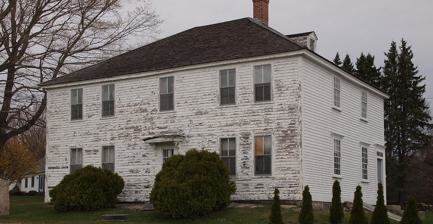
Building: Raymond-Bradford Homestead
Country: United States of America
Year built: 1710
Historic house in Connecticut, United States United States historic place Raymond-Bradford Homestead U.S. National Register of Historic Places Show map of Connecticut Show map of the United States Location Raymond Hill Rd., Montville, Connecticut Coordinates 41°29′0″N 72°9′43″W / 41.48333°N 72.16194°W / 41.48333; -72.16194 Area 3.7 acres (1.5 ha) Built c. 1710 ( 1710 ) Architectural style Georgian NRHP reference No. 82004372 Added to NRHP April 16, 1982 The Raymond-Bradford Homestead is a historic house on Raymond Hill Road in Montville , Connecticut .  Built about 1710, it is notable for its history of alteration, dating into the late 19th century, its construction by a woman, Mercy Sands Raymond, in the colonial period, and its continuous ownership by a single family line.  The house was listed on the National Register of Historic Places on April 16, 1982. Description and history The Raymond-Bradford Homestead is located in a rural setting of central Montville at 999 Raymond Hill Rd, at the northern terminus of Oakdale Road. Connecticut Route 163 passes to the west and south.  It is a 2 + 1 ⁄ 2 -story wood-frame structure, five bays wide, with a hip roof.  It has a center entrance, sheltered by a Victorian hood with decorative brackets, and a chimney placed off-center on the rear roof face.  The interior follows a central hall plan today, although it had a central chimney when built. The house was built in stages, with the oldest portion dating to about 1710.  It was built on land purchased by Mercy Sands Raymond, a widow from Block Island , and James Merritt, apparently by Raymond, who managed a 1,500-acre (610 ha) farm with Merritt and her son Joshua until her death in 1741. The first owner of the house was Mercy Sands Raymond. During her time on Block Island, Raymond is thought to have accommodated Captain Kidd and was paid handsomely for the help. The house was substantially altered about 1820, adding Federal style features and changing the roof from a gable to a hip roof.  It was again restyled in the 1870s, when the central chimney was removed, and wood finishes more in keeping with Victorian tastes were installed.  Around this time the rear ell, housing the kitchen, was added.  At the time of its National Register listing in 1982, it was still in the hands of Raymond descendants. [ failed verification ] See also List of the oldest buildings in Connecticut National Register of Historic Places listings in New London County, Connecticut References